Henri Stehlé

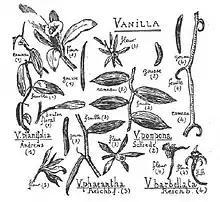
Vanilla by Henri Stehlé (1952)

1952: Le Vanillier et sa culture: I. Histoire, botanique, géographie et écologie du Vanillier. "Rev. Fruits & Fruits d'Outre-Mer" 7 (2), 50–56.